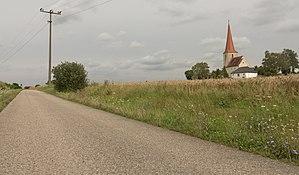
Dietersheim est une commune de Bavière, située dans l'arrondissement de Neustadt an der Aisch-Bad Windsheim, dans le district de Moyenne-Franconie.